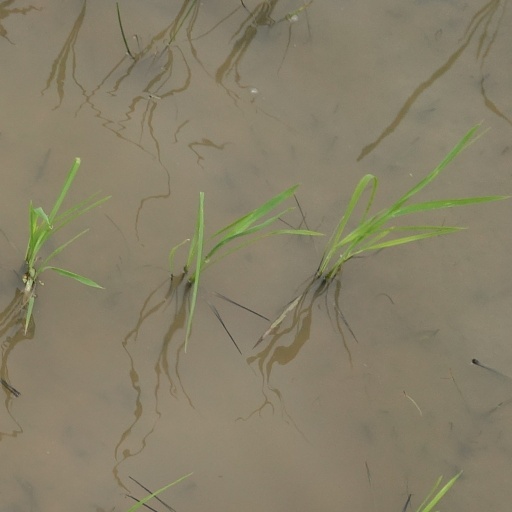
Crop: rice